Woogie Weekend

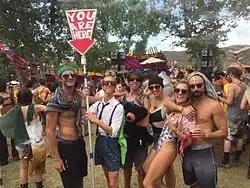
Festival goers during Woogie Weekend

Woogie Weekend is a transformational festival in Silverado, California presented by The Do LaB, a Los Angeles based event production team. Originating as a stage at the Lightning in a Bottle music festival, Woogie Weekend became a separate event featuring electronic dance music, specifically house music, breakbeat, trance, and techno.